Mount Vernon Ladies' Association

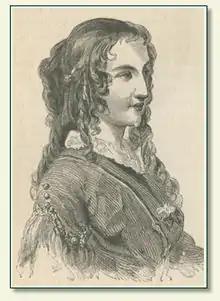
Anna Cora Mowatt served as secretary of the Central Committee of the early Mount Vernon Association

One of the key advocates of the 1856 charter was Anna Cora Mowatt, a well-known actress who had recently married William Foushee Ritchie, a son of Thomas Ritchie whose family was influential in Virginia state politics. Mrs. Ritchie had first met Cunningham in the fall of 1854 and promptly accepted the position of Secretary of the Central Committee of the early Mount Vernon Association. In the weeks leading up to the bill's introduction in the Virginia legislature, Anna Cora Mowatt Ritchie held many gatherings in her home to build male support for the MVLA. As Mrs. Ritchie reported to Cunningham:I have been electioneering, and very successfully. Night before last I gave a musical soiree, and desired my husband to invite as many of the Senators and members of the legislature as the house would hold... Everyone declared he had a delightful evening. The music was excellent, and the supper good. Then came the grand coup. As the Ladies began to retire, Mrs. Pellet commenced the subject with [former] Governor Floyd, and I soon managed to make it general. Governor Floyd pledged himself to pass our bill and at once – so did all the other members and Senators present.On March 15, 1856, O.W. Langfitt, an attorney from Richmond, Virginia, carried the bill to the Virginia legislature. The bill initially encountered opposition stirred by disgruntled former members of the Virginia committee who let it be known that there had been internal strife within the organization. In addition, there had been hostility and skepticism that such an ambitious and far-reaching plan was being spearheaded by a woman. In the absence of Cunningham, who was unwell and bedridden, Anna Cora Mowatt Ritchie stepped in to rally their allies to resume consideration of the bill and ultimately pass the association's founding charter.